Point Reyes Station, California

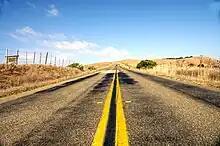
View of Point Reyes to Petaluma Road

The 2020 United States census reported that the Point Reyes Station CDP had a population of 895. The population density was . The racial makeup of the CDP was 677 (75.6%) White, 9 (1.0%) African American, 11 (1.2%) Native American, 16 (1.8%) Asian, 4 (0.4%) Pacific Islander, 72 (8.0%) from other races, and 106 (11.8%) from two or more races. Hispanic or Latino of any race were 183 persons (20.4%).